2016 GEICO 500

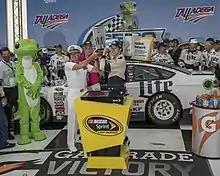
Brad Keselowski won the race.

The race restarted with 33 laps to go. Bayne retook the lead with 32 laps to go. Keselowski retook the lead with 31 laps to go. The seventh caution of the race flew with 26 laps to go for a multi-car wreck in turn 1 that collected 21 cars.